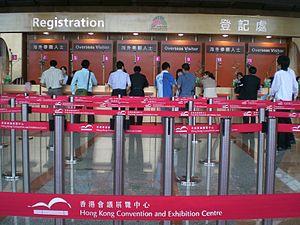
La communication événementielle est un outil de communication hors-média, interne ou externe, utilisé par une entreprise ou une institution ou tout autre organisme consistant à créer un événement, généralement sous la forme de salon, congrès, festival, convention, soirée festive, cocktail, remise de prix ou rallye.